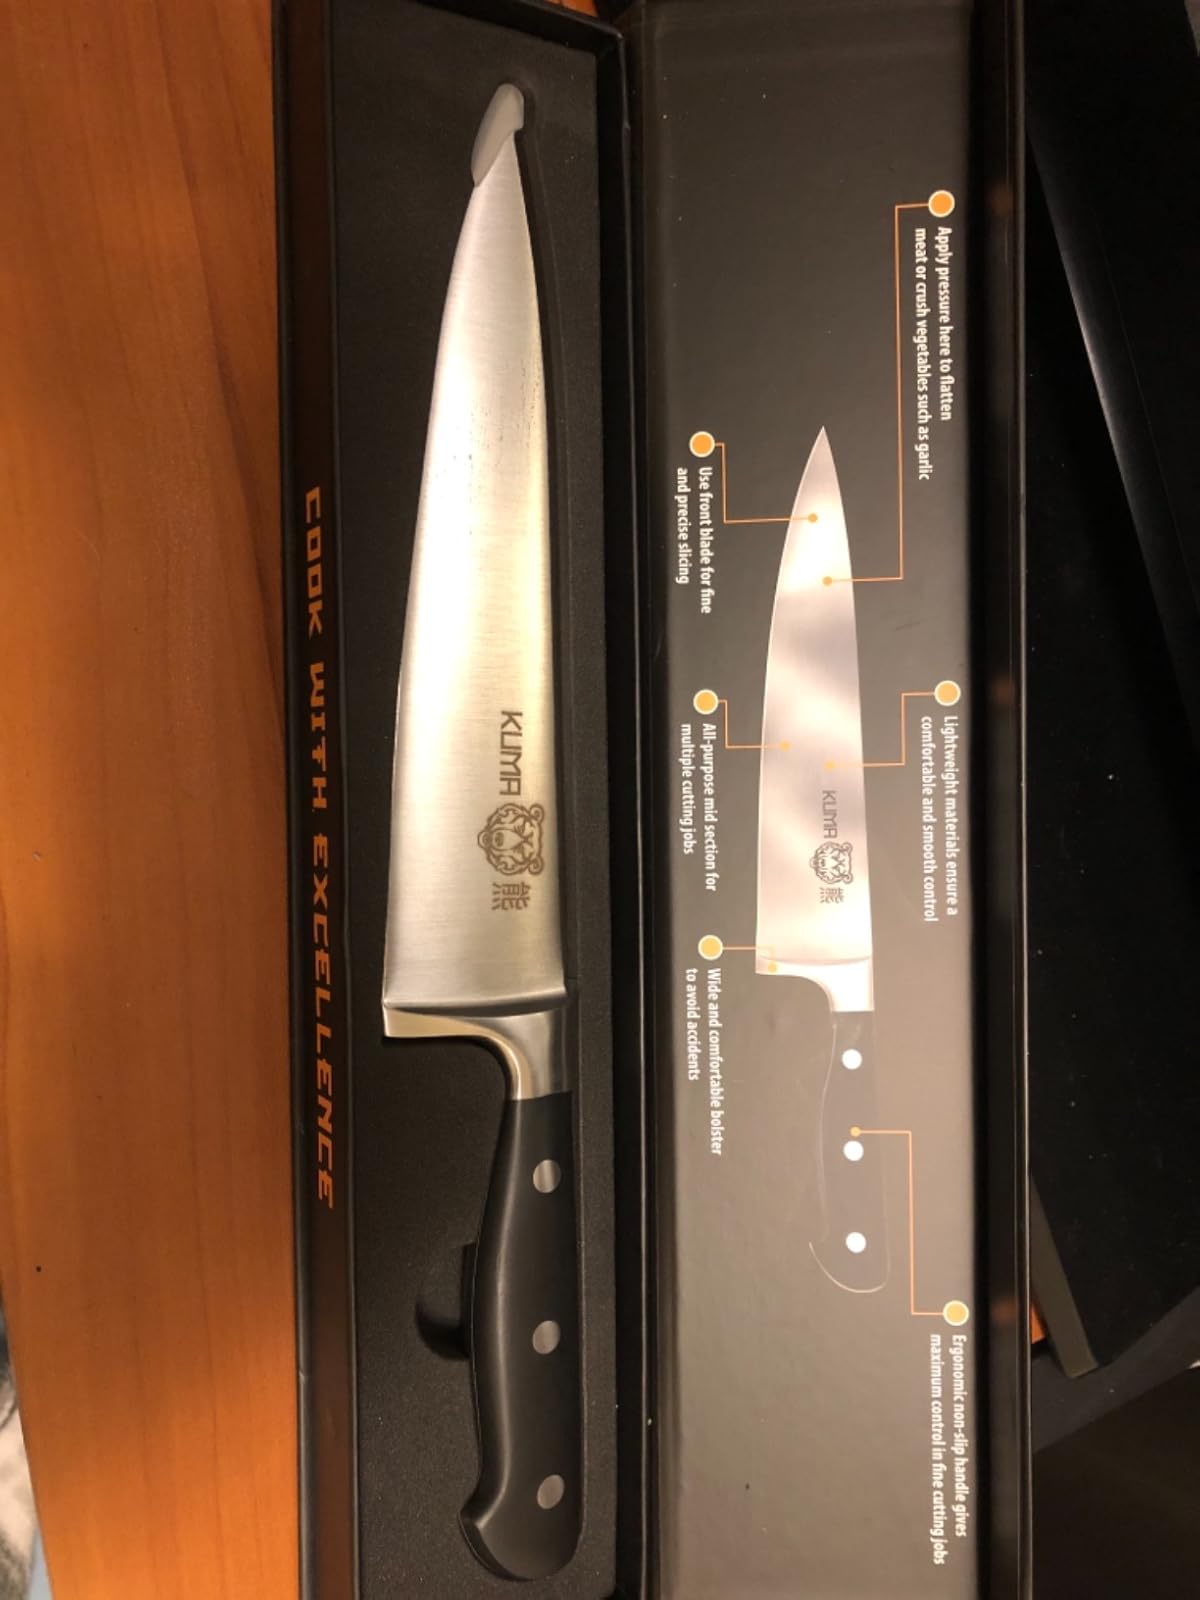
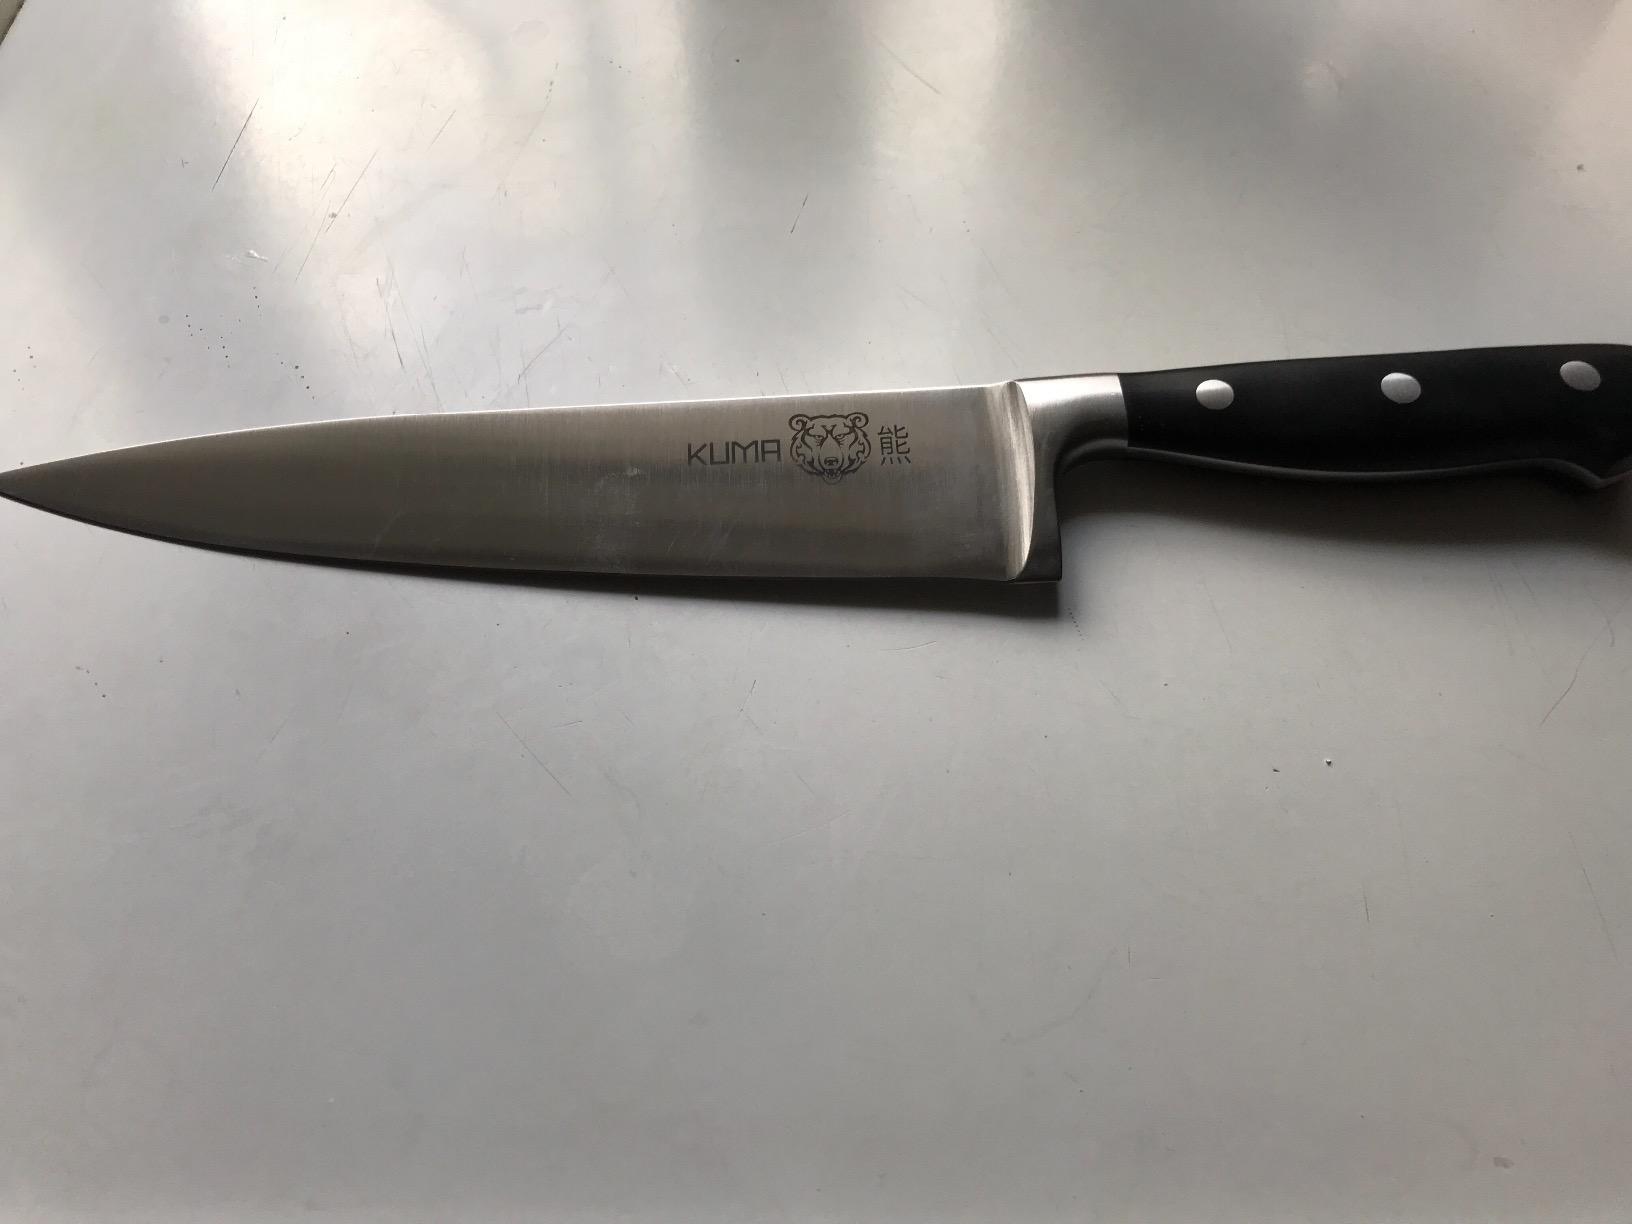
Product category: items_knife
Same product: yes